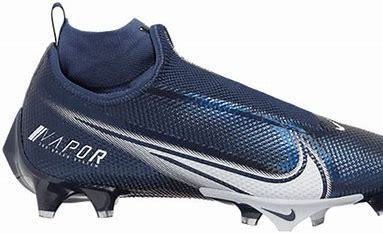
Brand: Nike
Model: Vapor Edge Pro 360